National Olympic Committee and Sports Confederation of Denmark

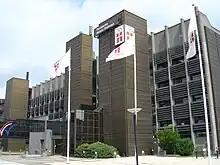
DIF's headquarters at "Idrættens Hus".

The confederation's headquarters were initially located on Ingemannsvej in Frederiksberg. Its location changed many times in the following years until it moved to Østerbro in 1925. In 1957 the confederation purchased its own building from a carpet wholesaler—a location which it occupied until 1973. In 1970, plans to construct a purpose-built headquarters for the confederation were drawn up. The building was designed by architects Tarquini Mårtensson and Mikael Tarp Jensen and completed in Brøndby in 1974. The building has become known as "Idrættens Hus" (lit. "House of Sports") and remains the organization's headquarters to this day. A number of related organizations are housed within the building as well, including Team Danmark and Anti-Doping Denmark.